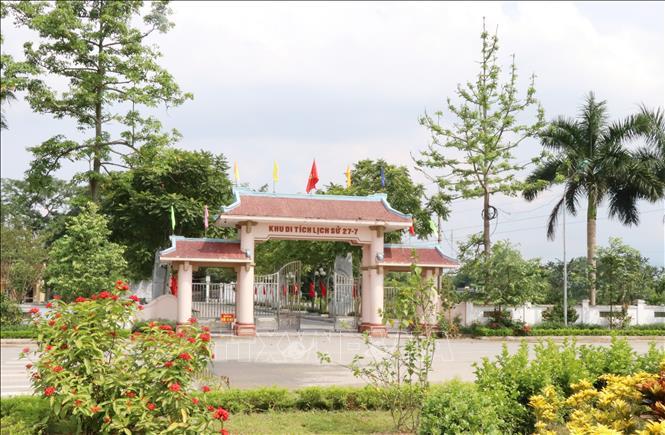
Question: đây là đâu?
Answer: khu di tích lịch sử 27/7